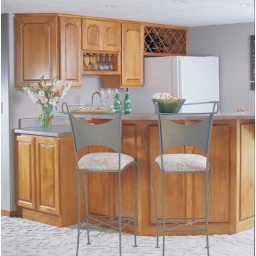
This wet bar cabinetry was created with Harmony door style in Maple finished in Butterscotch.